Thane

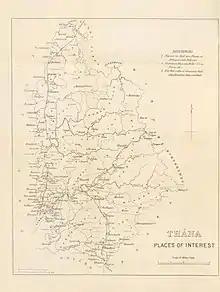
Thane district: places of Interest (1896 map)

Thane has a tropical monsoon climate that borders on a tropical wet and dry climate. The overall climate is equable with high rainfall days and minimal days of extreme temperatures.